Movistar Arena (TransMilenio)

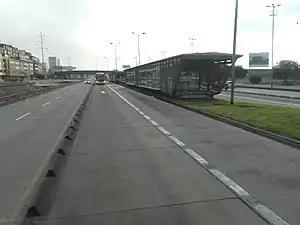

Movistar Arena is a bus rapid transit station in Bogotá, Colombia. It is part of the TransMilenio mass-transit system of Bogotá, Colombia, opened in the year 2005.